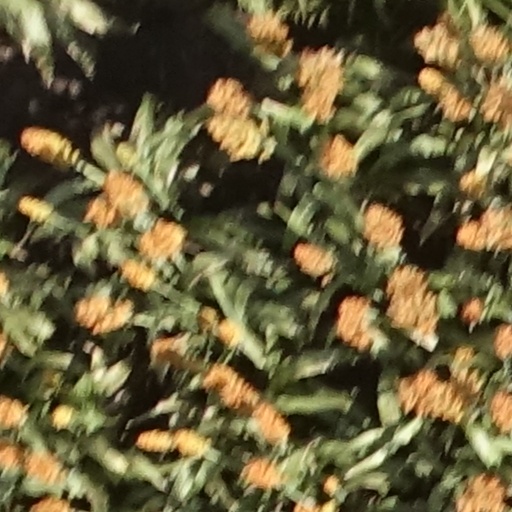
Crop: sorghum